Samuel M. Jones

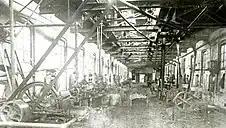

In 1892, Jones moved to Toledo, Ohio, the first time that he had lived in a large city. The next year, the Panic of 1893 erupted, with the United States into a depression and millions of individuals thrown into the grips of poverty. As a man of considerable wealth Jones was not himself personally affected by the misery around him — with an estimated 7,000 people in Lucas County, Ohio rendered indigent and the city of Toledo forced millions of dollars in debt — but he nevertheless seems to have been emotionally affected by the economic collapse.